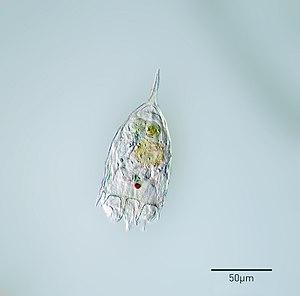
Le rotifère Keratella cochlearis.
Keratella est un genre de rotifères de la famille des Brachionidae.
Keratella cochlearis est une espèce de rotifères de la famille des Brachionidae.